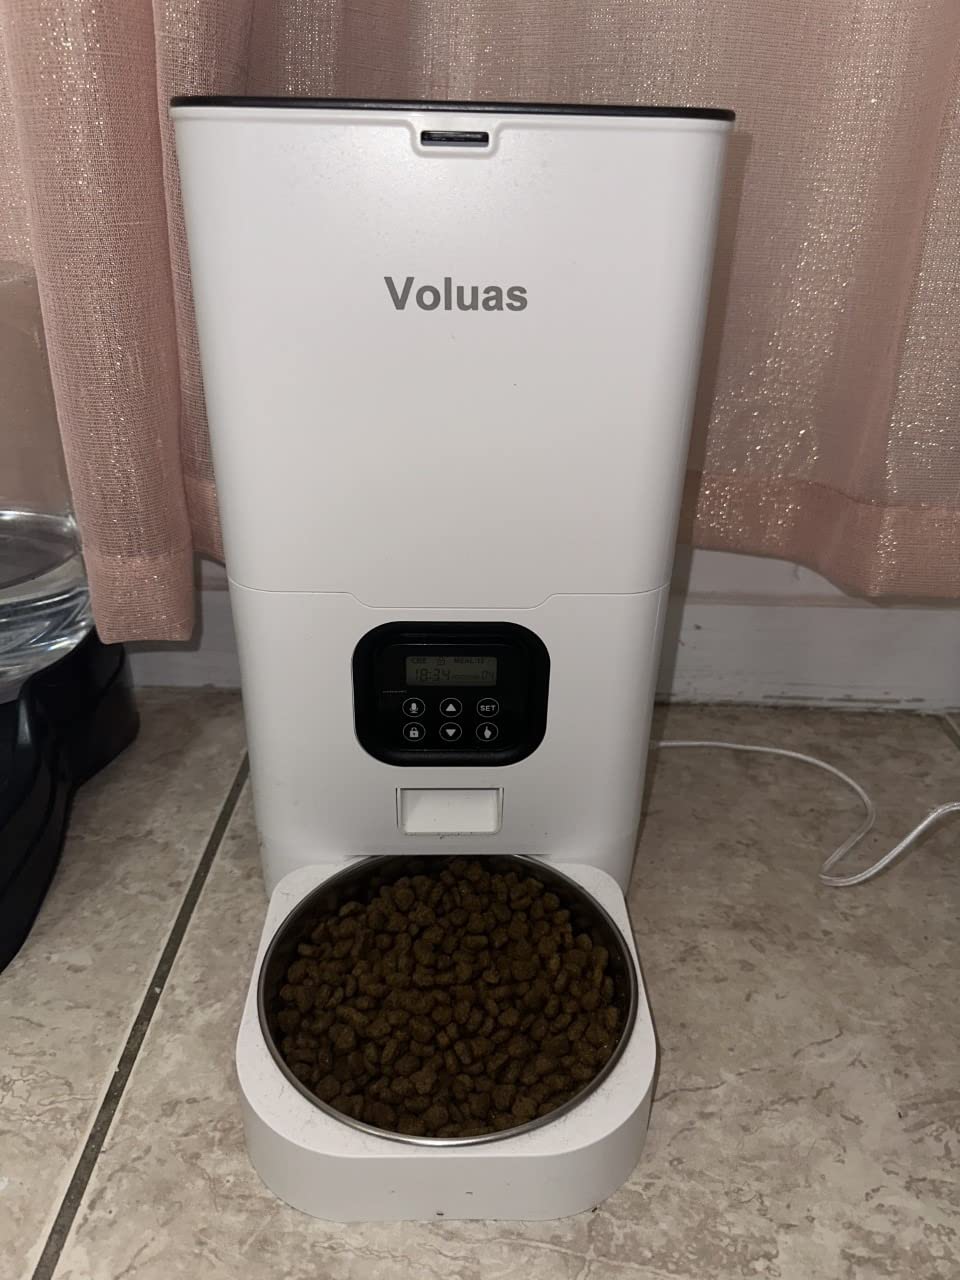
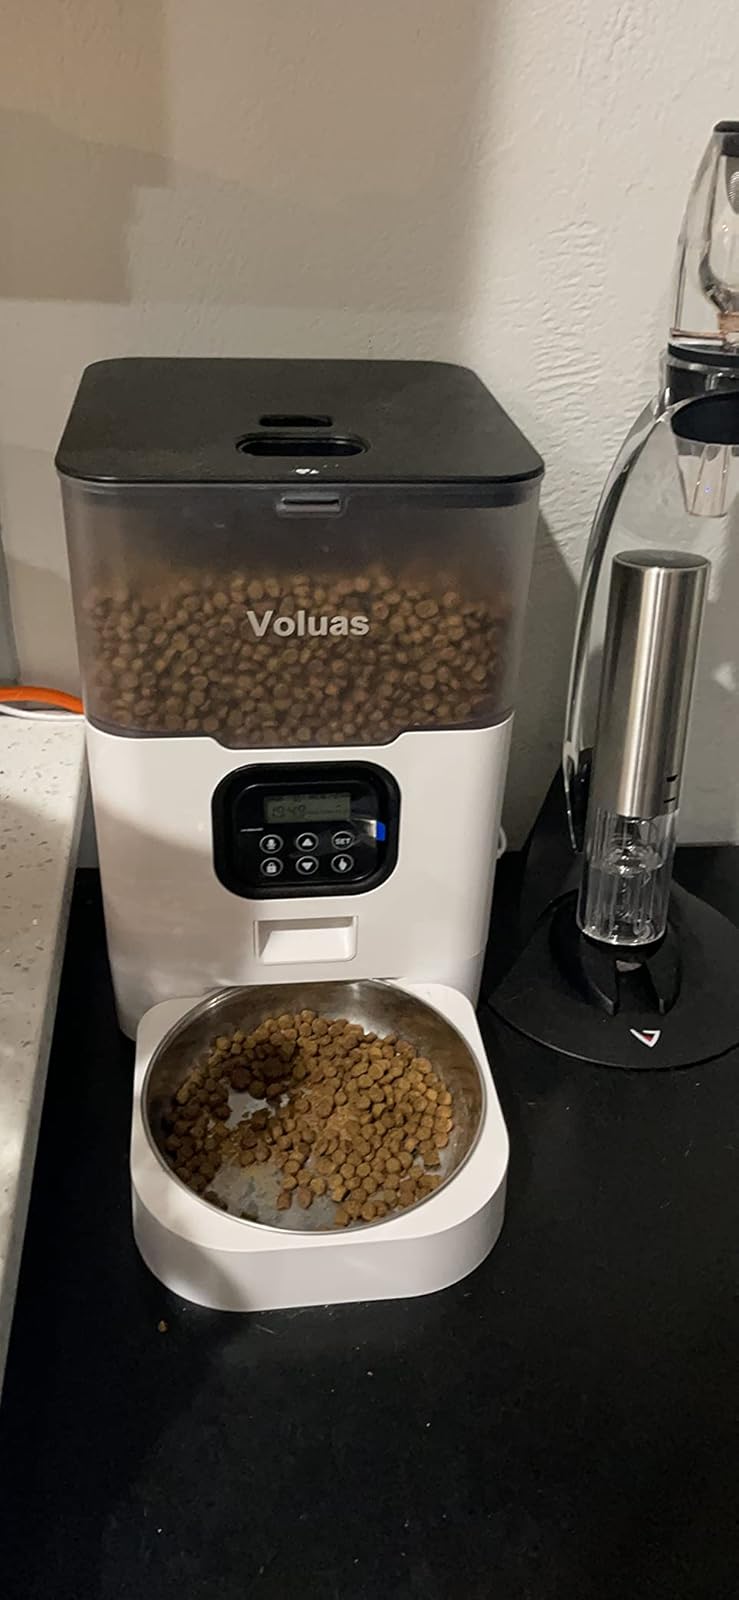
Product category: items_feeder
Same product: no